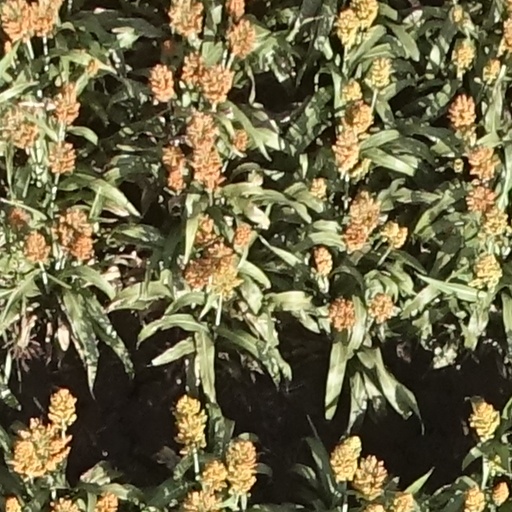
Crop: sorghum